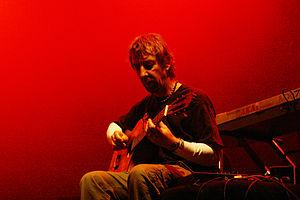
Al Comet, de son vrai nom Alain Monod a fait partie du groupe suisse The Young Gods de 1989 à 2012. Il y joue du sampler et de la guitare. Il est également l'auteur de plusieurs albums solo sous le nom d'Al Comet, dont le projet Sitarday dans lequel il joue du sitar artisanal.